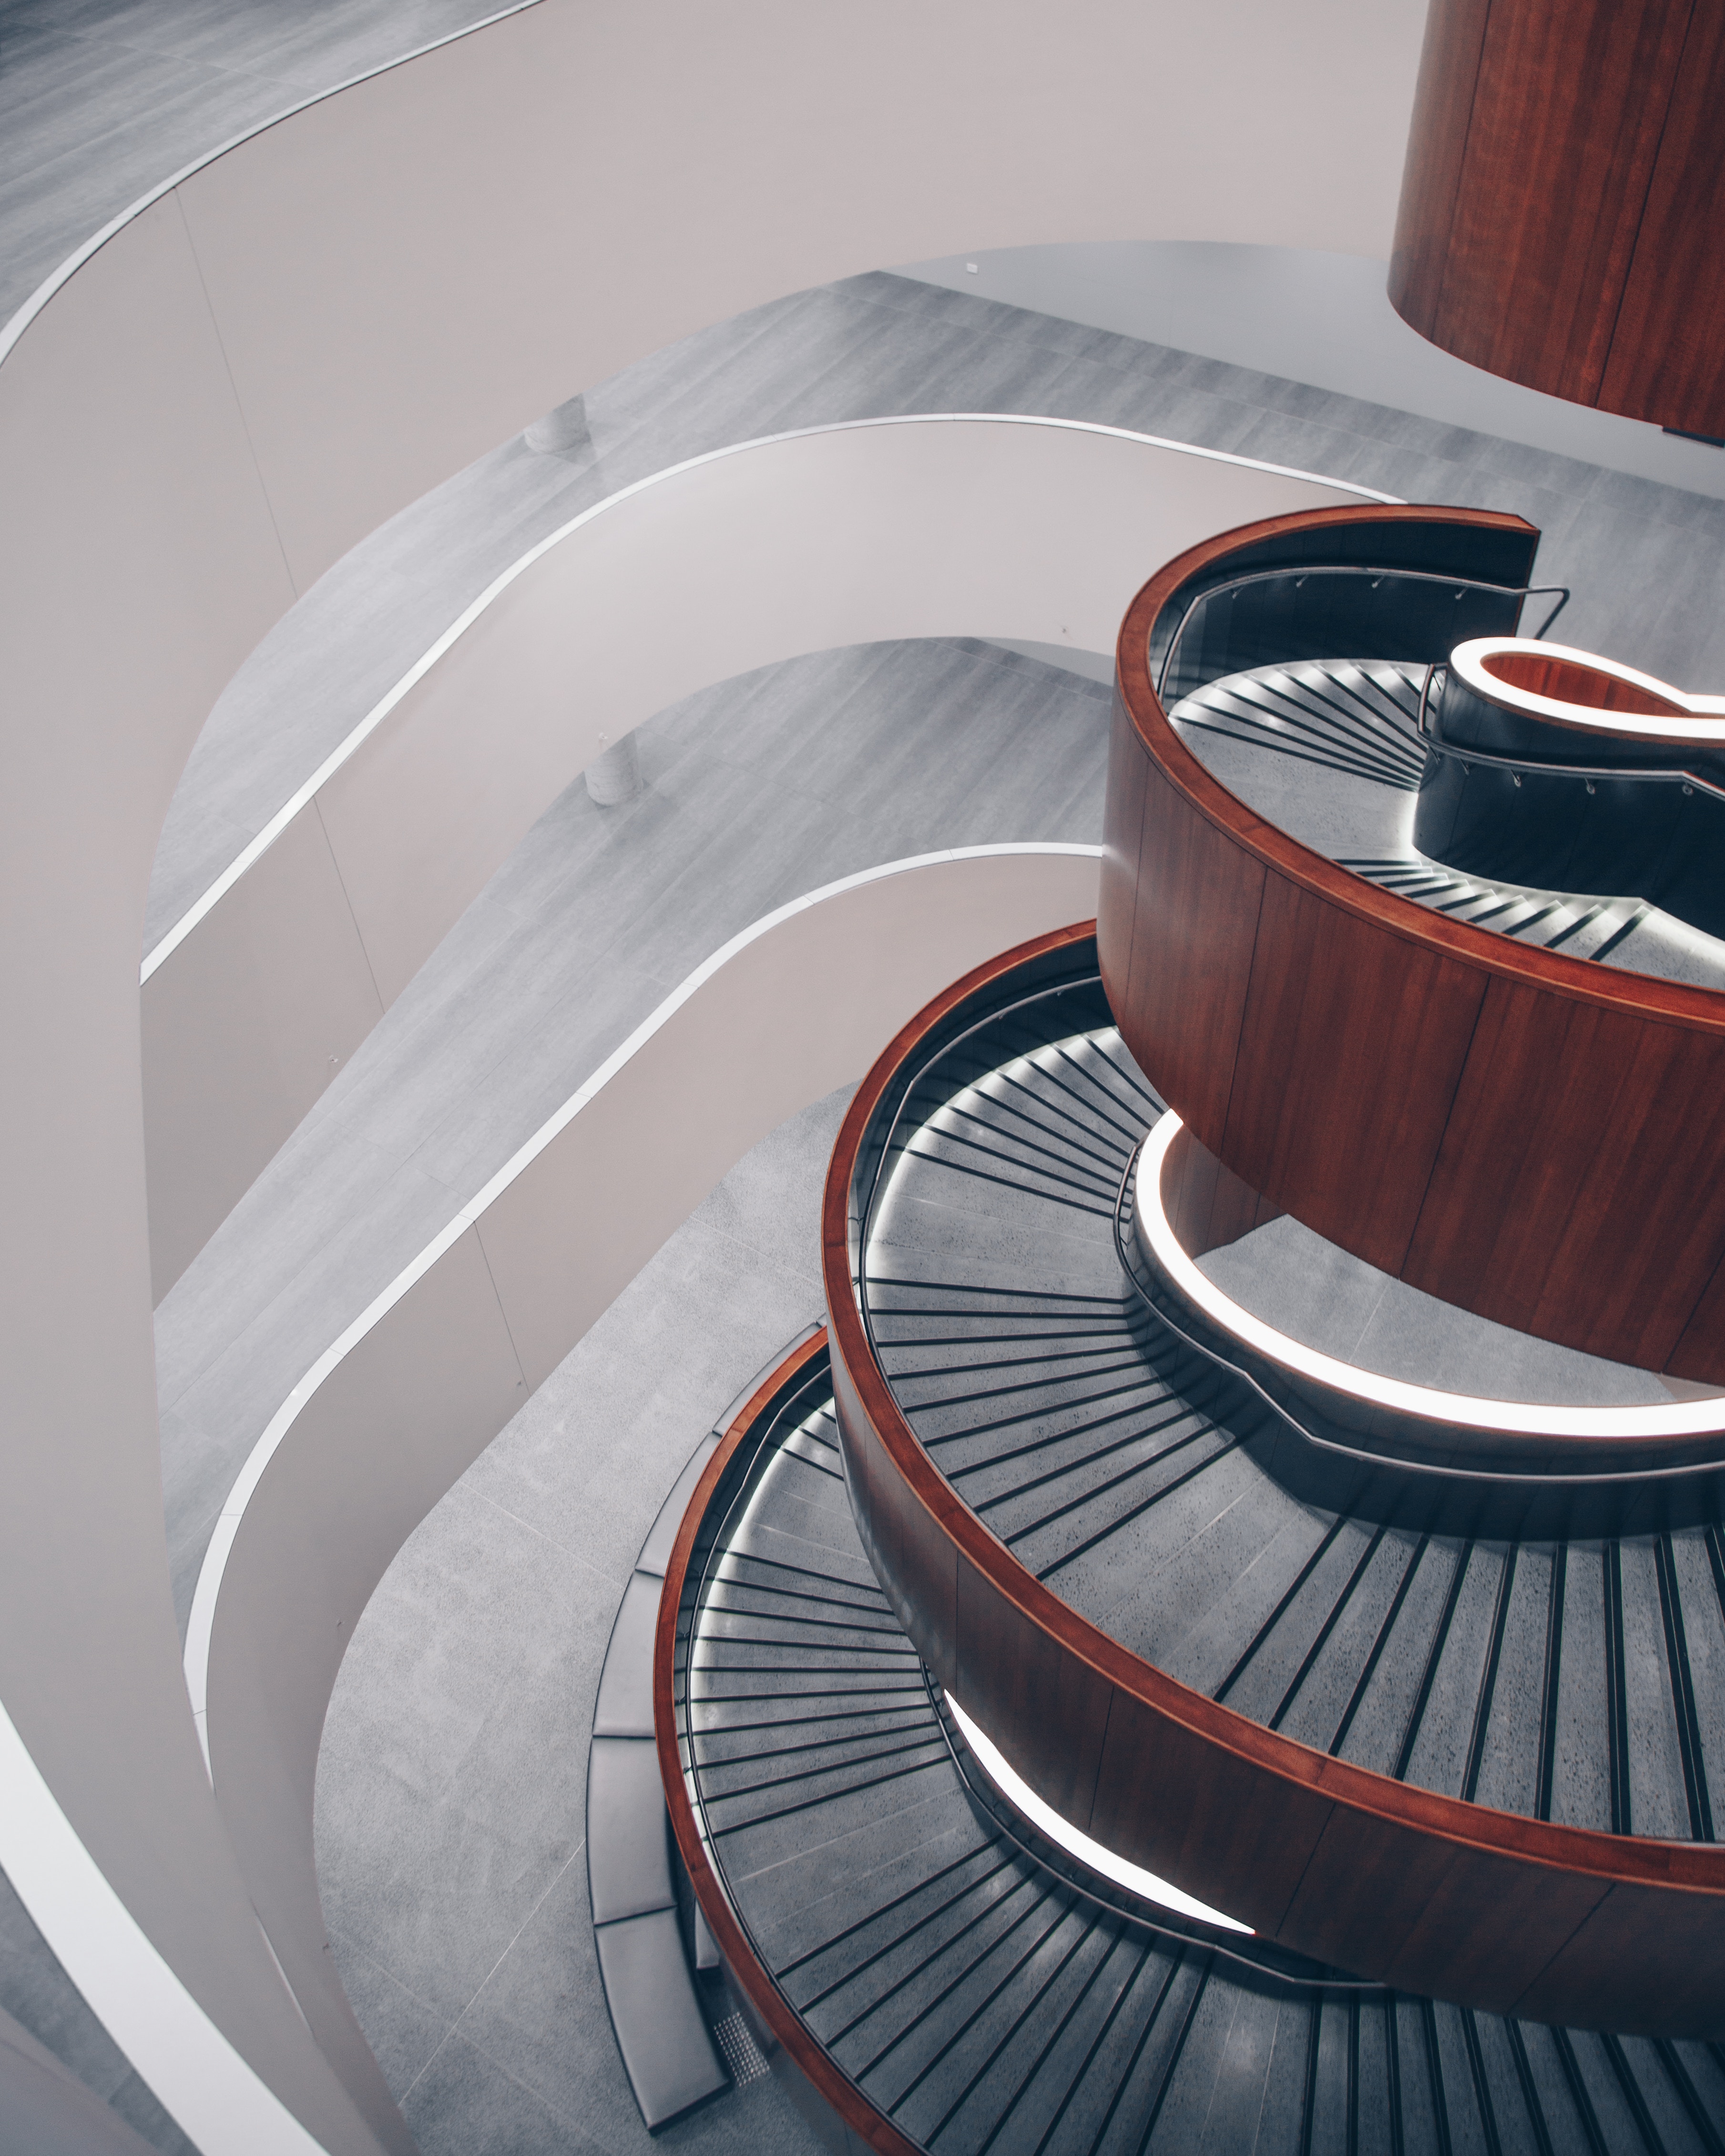
line, product, angle, product design